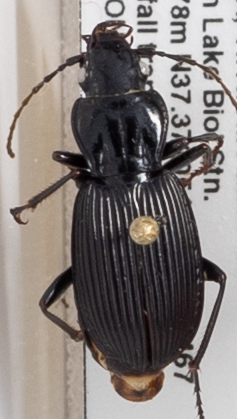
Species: Pterostichus lachrymosus
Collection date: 2018-09-25 04:00:00
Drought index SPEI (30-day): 1.594
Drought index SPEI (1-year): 1.69
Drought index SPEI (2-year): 1.594